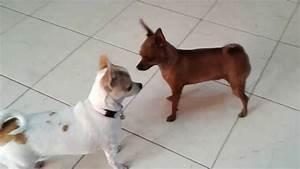
dog